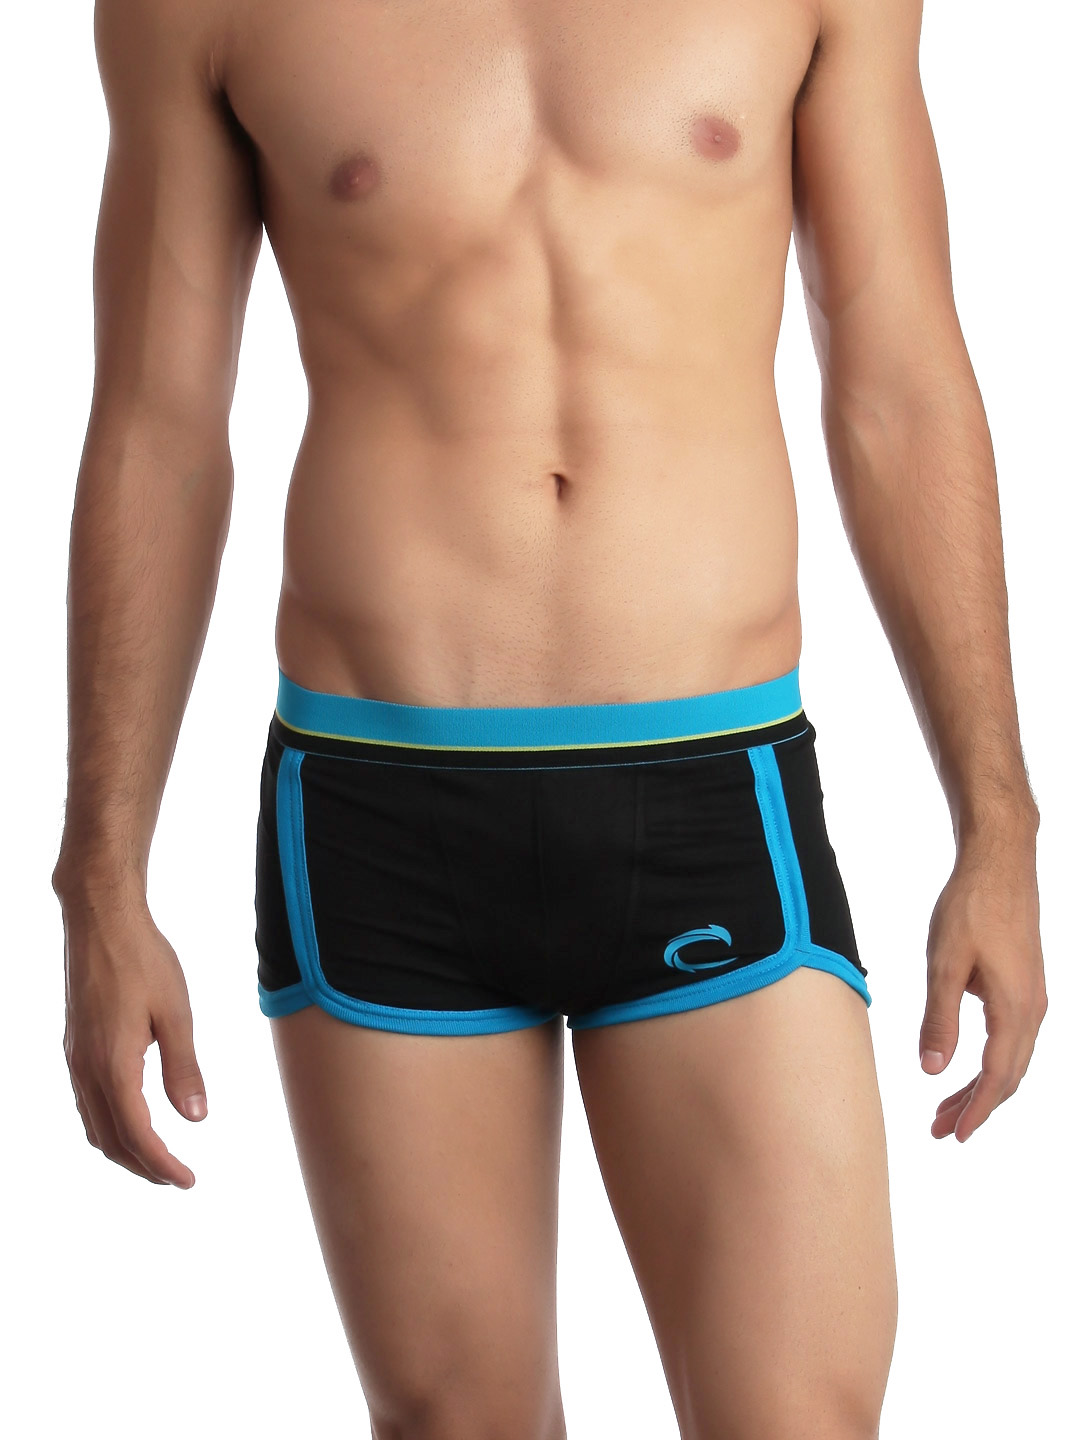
Chromozome Men Black Trunks
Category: Apparel / Innerwear / Trunk
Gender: Men
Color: Black
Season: Winter 2016
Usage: Casual